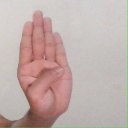
अक्षर: ब